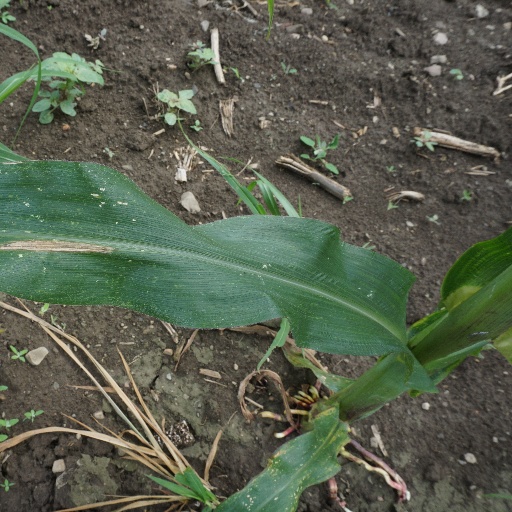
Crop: maize; corn